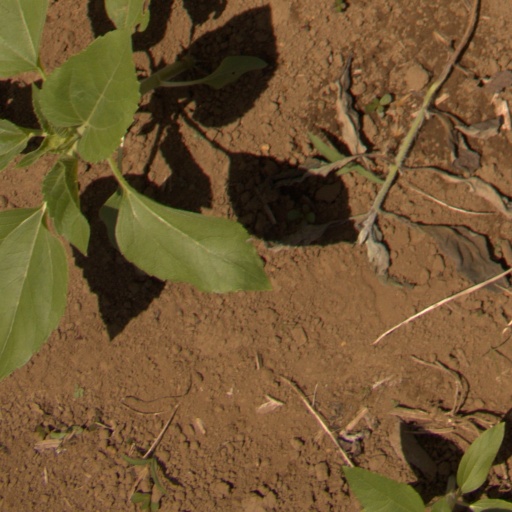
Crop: Jerusalem artichoke